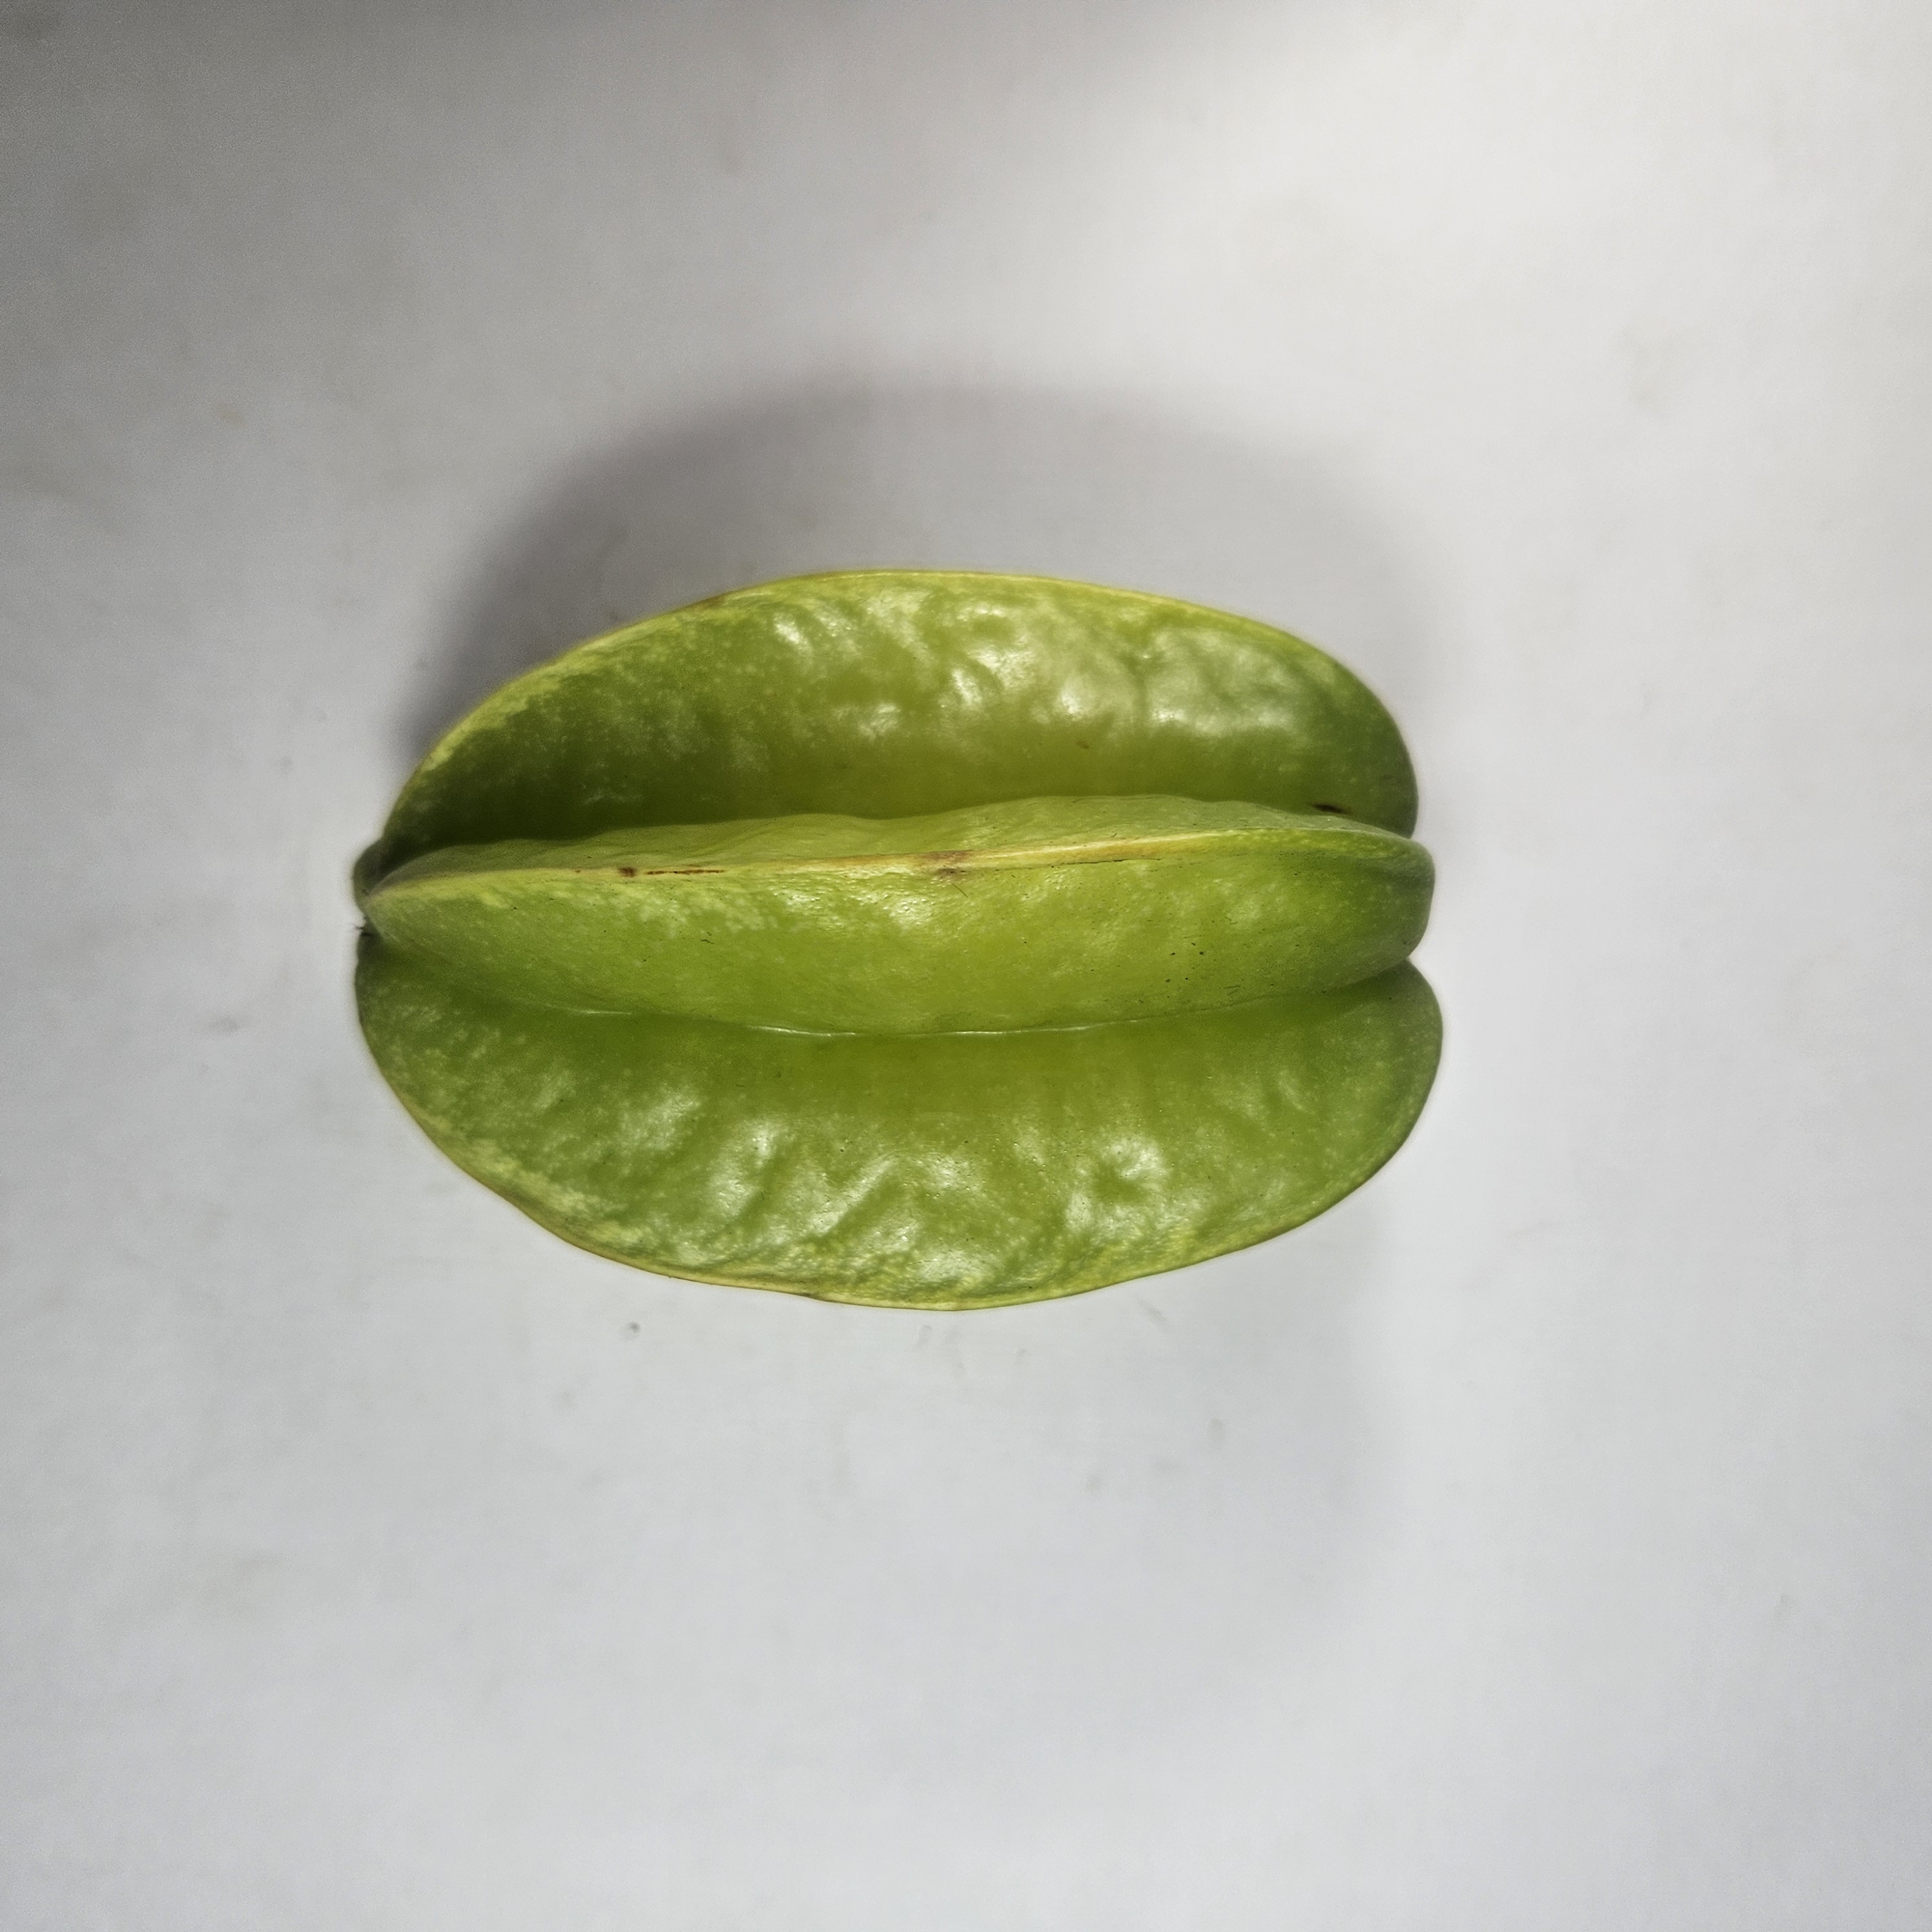
Label: Healthy Fruits